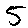
Label: 5